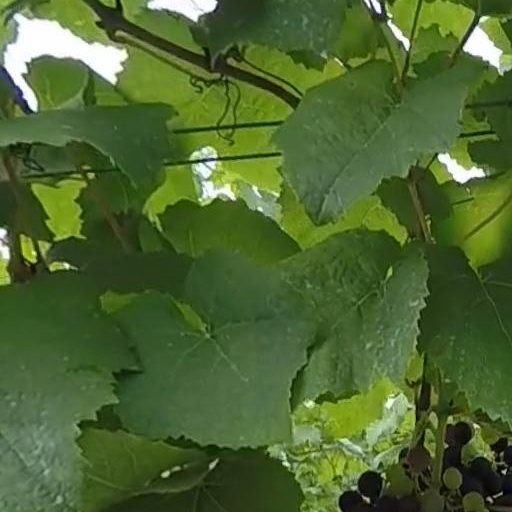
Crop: grape